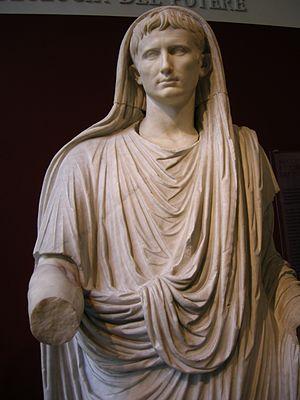
Le mot religion vient du latin religio. Ce terme, ses équivalents et ses dérivés ont été définis et utilisés de façons diverses selon les époques, les lieux et les auteurs. Ainsi, avec La Religion en Occident, Michel Despland a proposé une histoire des idées de la religion dans laquelle il formule quarante définitions correspondant aux divers usages et significations du terme dans l'histoire.
Le palais Massimo des Thermes est un palais du XIXᵉ siècle, situé à Rome, dans le quartier de Castro Pretorio, sur la Piazza dei Cinquecento, près de la gare Termini. Il doit son nom à la famille Massimo, qui en fut propriétaire, et aux thermes de Dioclétien, dont il est voisin.